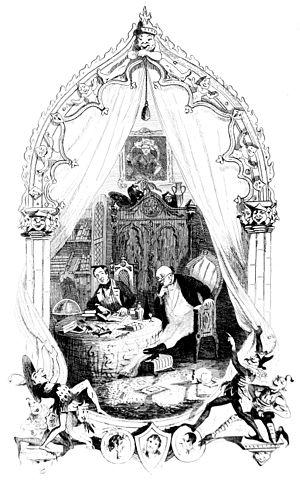
Les Papiers posthumes du Pickwick Club, également connu sous le titre Les Aventures de Monsieur Pickwick, est le premier roman de Charles Dickens à être publié sous forme de feuilleton, de 1836 à 1837.